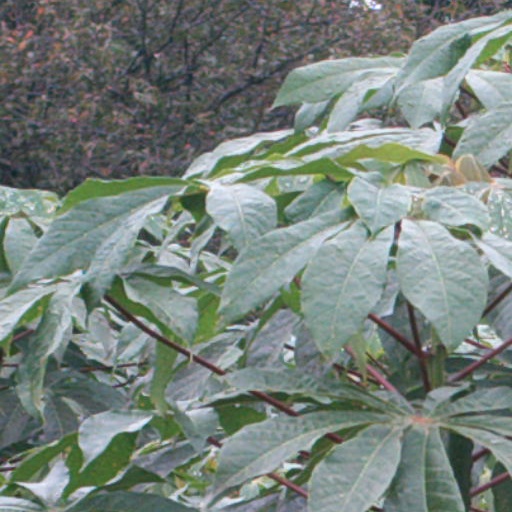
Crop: cassava